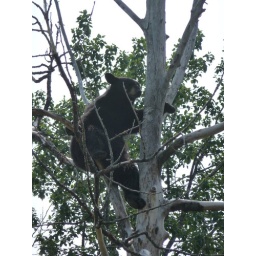
black bear in tree